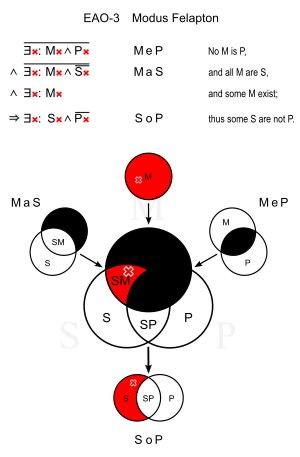
Felapton est un terme de la logique aristotélicienne désignant un des six syllogismes de la troisième figure des vingt-quatre modes. Il est composé d'une majeure universelle négative, d'une mineure universelle positive et d'une conclusion particulière négative.